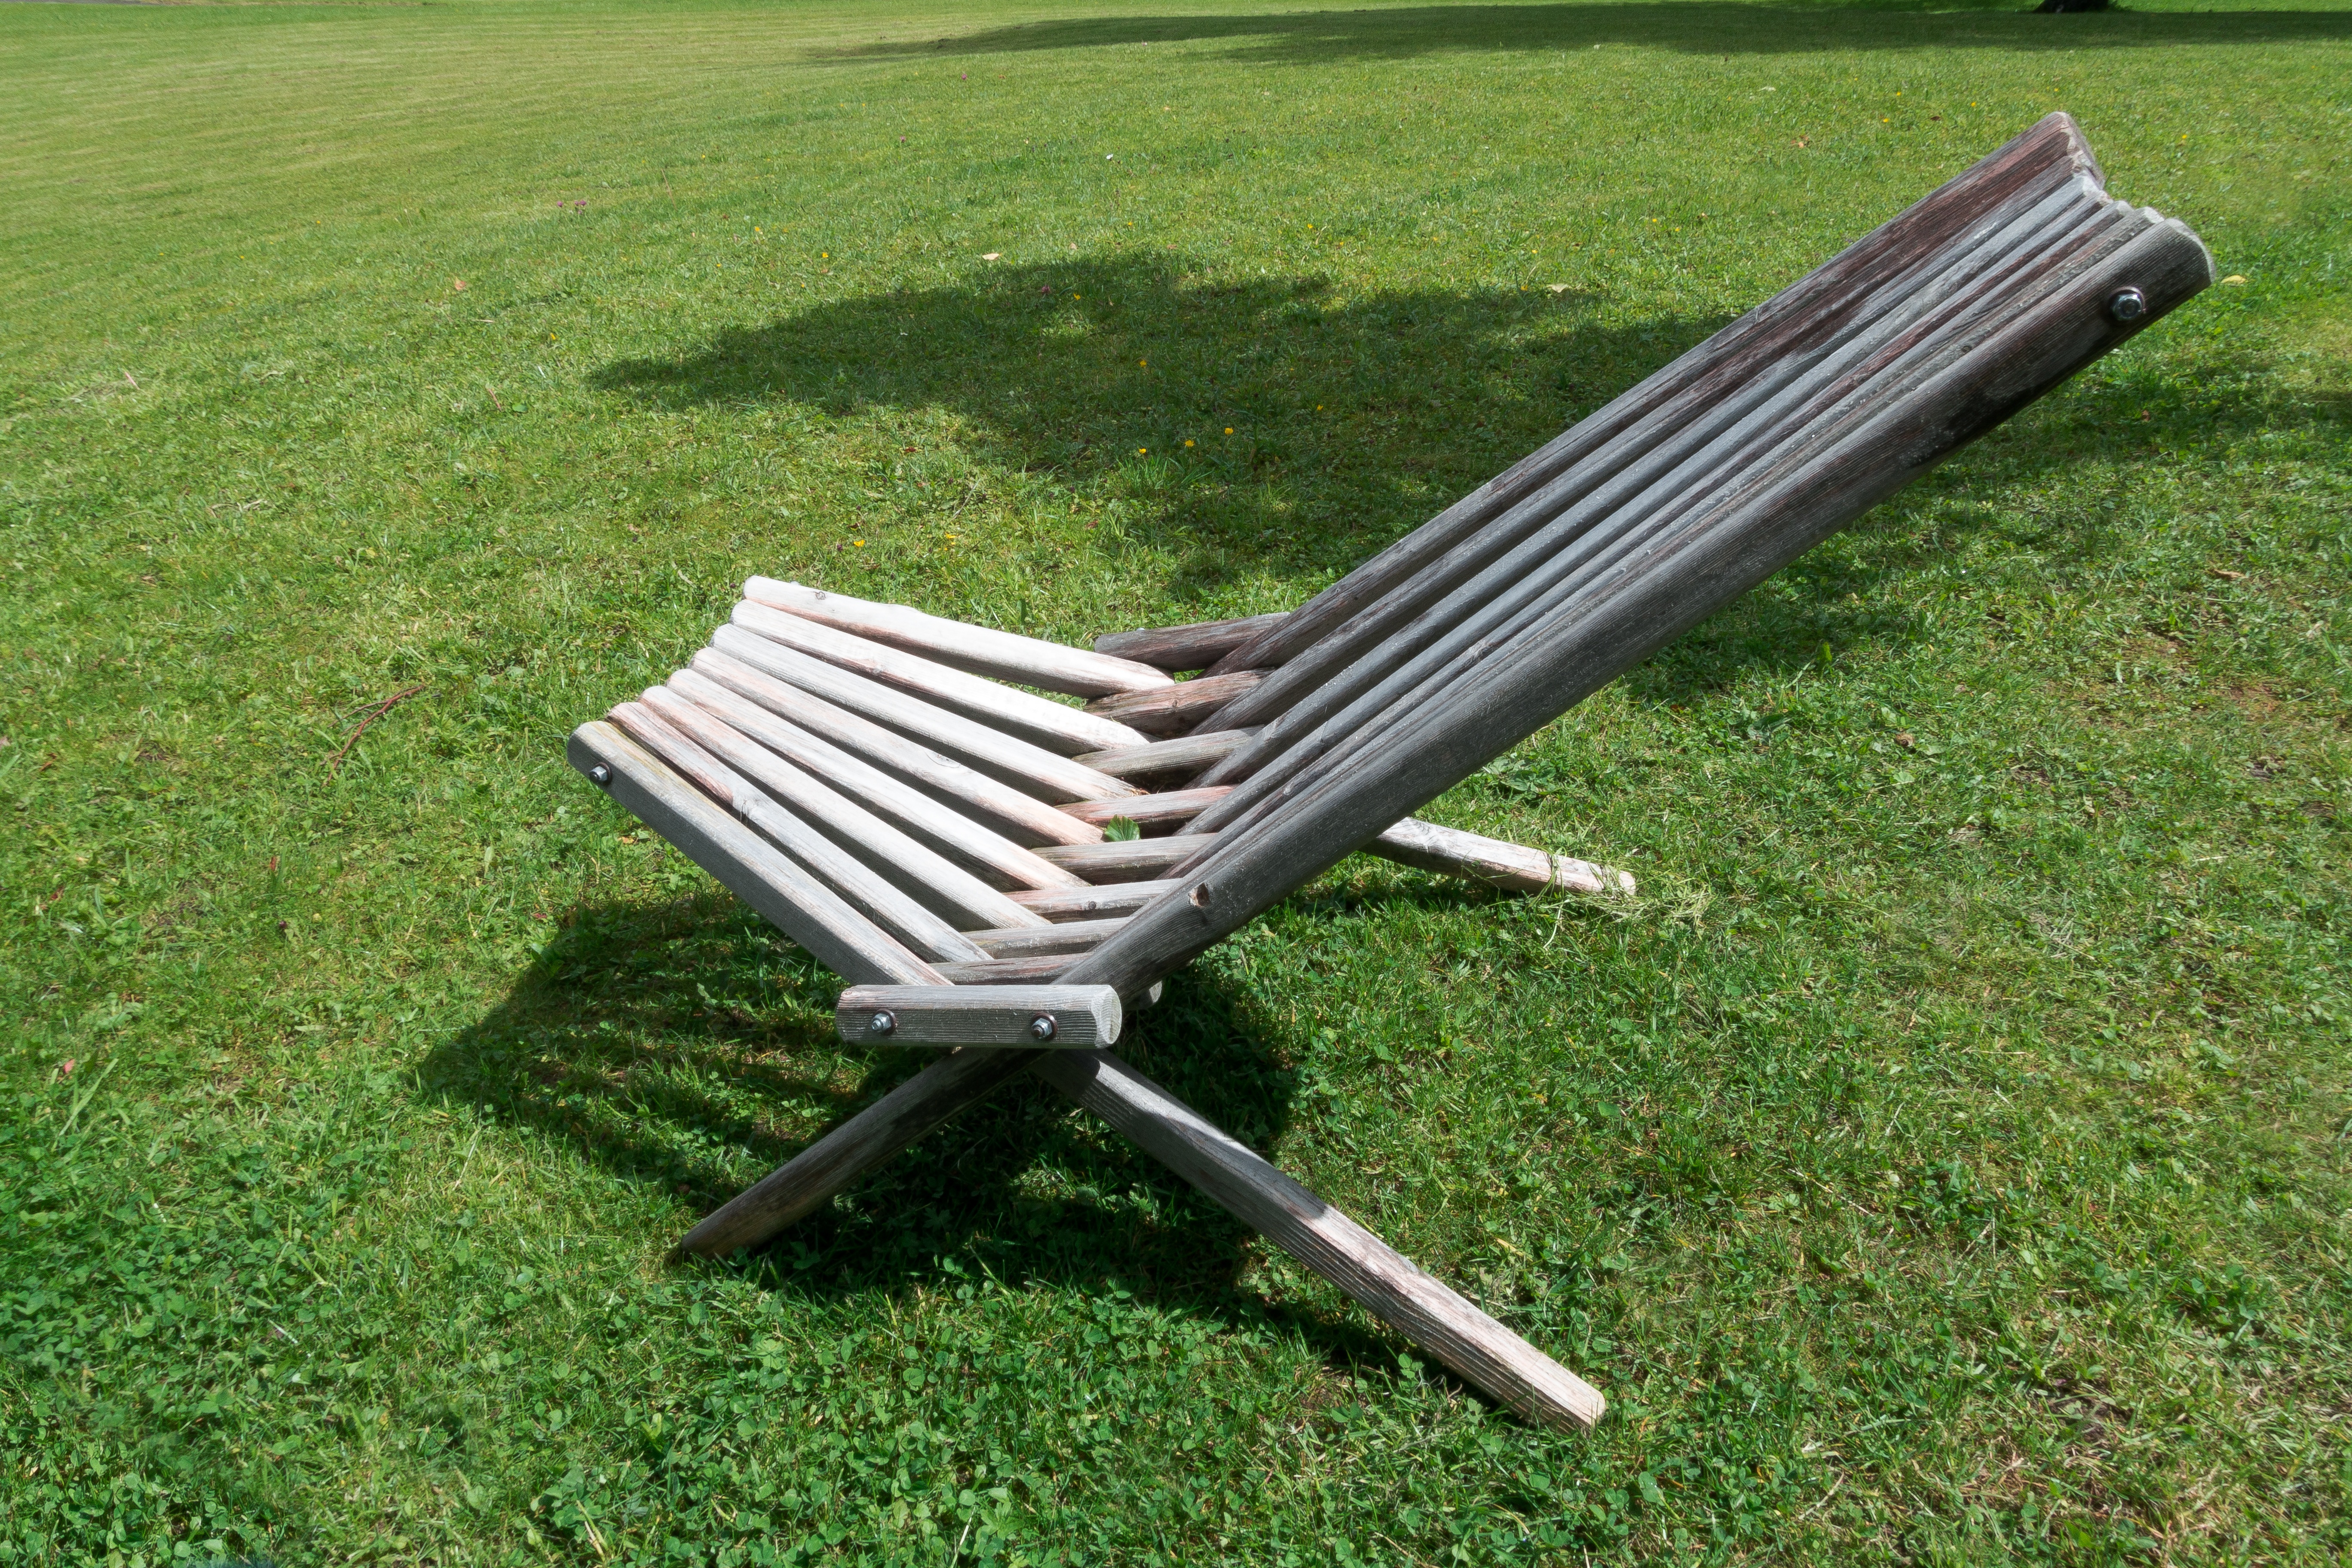
grass, wing, wood, bench, lawn, meadow, chair, seat, object, furniture, garden, sit, design, garden chair, outdoor furniture, automotive exterior, sunlounger